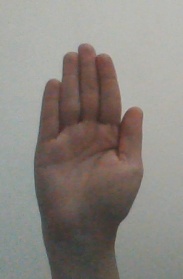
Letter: seen